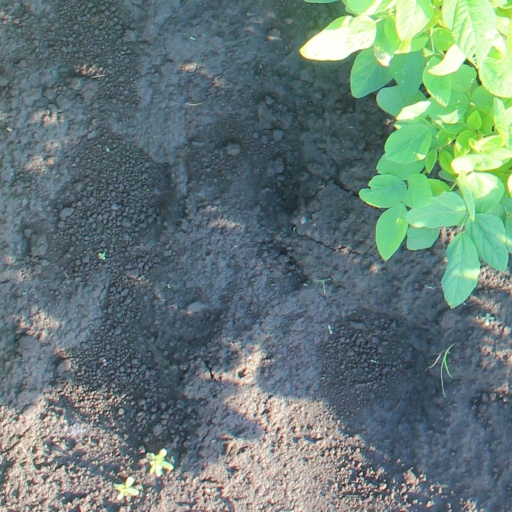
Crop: soybean